List of birds of Hawaii

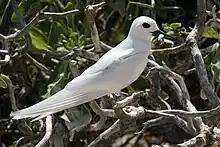
White tern

Laridae is a family of medium to large seabirds and includes gulls, terns, and skimmers. Gulls are typically gray or white, often with black markings on the head or wings. They have stout, longish bills and webbed feet. Terns are a group of generally medium to large seabirds typically with grey or white plumage, often with black markings on the head. Most terns hunt fish by diving but some pick insects off the surface of fresh water. Terns are generally long-lived birds, with several species known to live in excess of 30 years.